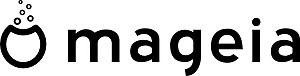
Logo Mageia concours
Mageia /maʒeja/ est le nom d'une distribution Linux éditée par une association française à but non lucratif : Mageia.Org.